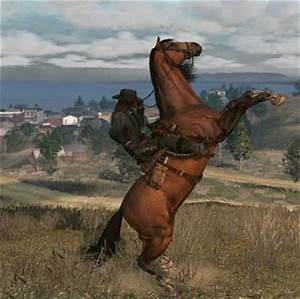
Label: cavallo